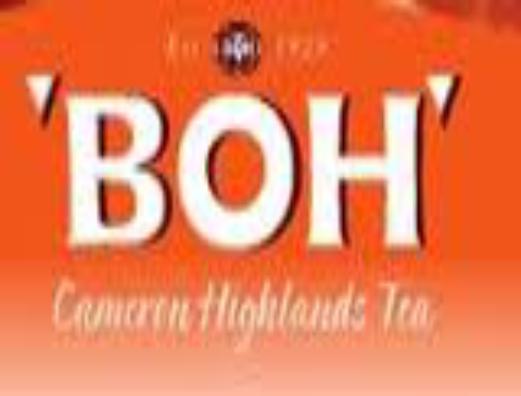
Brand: BOH Plantations
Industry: Others